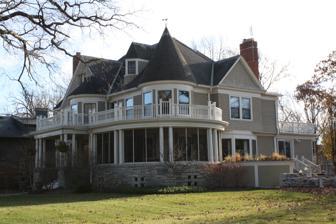
Building: George O. Bergstrom House
Country: United States of America
Year built: 1894
Historic house in Wisconsin, United States United States historic place George O. Bergstrom House U.S. National Register of Historic Places George O. Bergstrom House Location 579 E. Wisconsin Ave., Neenah, Wisconsin Coordinates 44°10′50″N 88°26′59″W / 44.18056°N 88.44972°W / 44.18056; -88.44972 ( George O. Bergstrom House ) Area less than one acre Built 1894 ( 1894 ) Architect William Waters Architectural style Queen Anne, Shingle Style NRHP reference No. 93000144 Added to NRHP March 22, 1993 The George O. Bergstrom House is located in Neenah, Wisconsin . History The house was owned by prominent businessman and local politician George O. Bergstrom. In addition, his son, George Edwin Bergstrom was raised in the house. The younger Bergstrom would become a noted architect who designed many famous buildings, arguably the most famous being The Pentagon . The house was added to the State Register of Historic Places in 1992 and to the National Register of Historic Places the following year. References